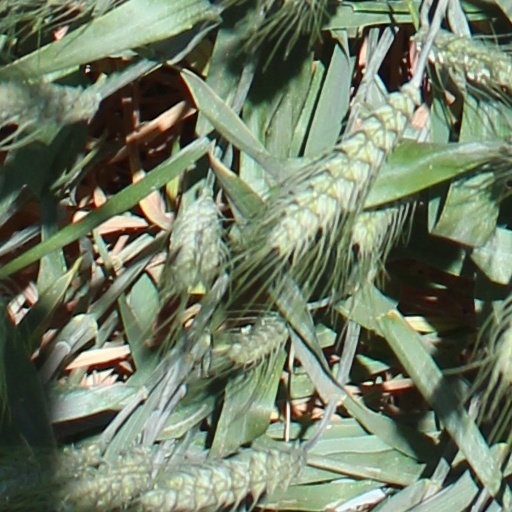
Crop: wheat